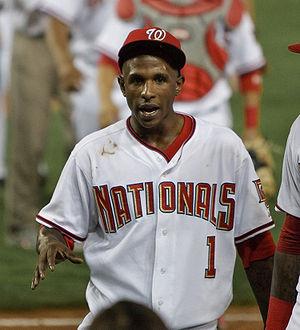
Nyjer Jamid Morgan est un voltigeur des Ligues majeures de baseball sous contrat avec les Indians de Cleveland.